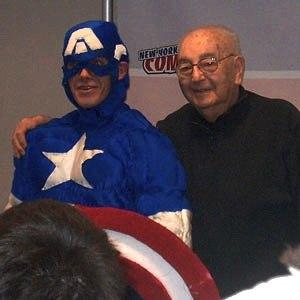
Steven « Steve » Rogers, alias Captain America est un super-héros évoluant dans l'univers Marvel de la maison d'édition Marvel Comics. Créé par le scénariste Joe Simon et le dessinateur Jack Kirby, le personnage de fiction apparaît pour la première fois dans le comic book Captain America Comics #1 en décembre 1940.
Joe Simon, né le 11 octobre 1913 et mort le 14 décembre 2011 à l'âge de 98 ans, est un dessinateur, éditeur et auteur de comics américain.